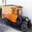
Label: truck